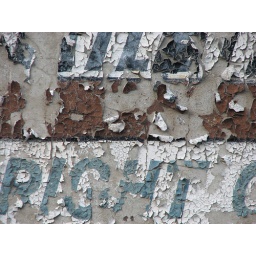
Decaying signs on an abandoned building in Kittery, ME